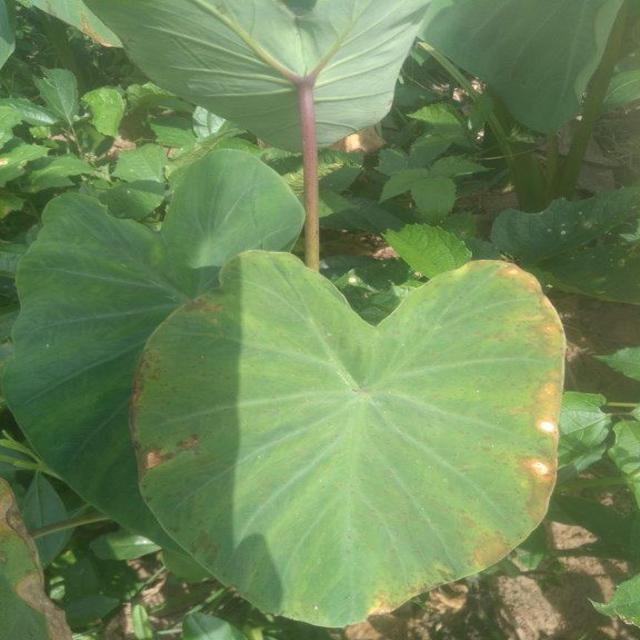
Label: Mid_Blight